Oak (wine)

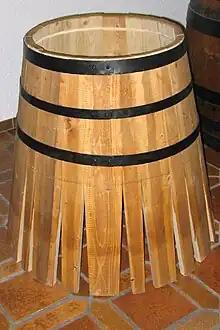
Barrel midway through construction.

Barrels are constructed in cooperages. The traditional method of European coopers has been to hand-split the oak into staves (or strips) along the grain. After the oak is split, it is allowed to "season" or dry outdoors while exposed to the elements. This process can take anywhere from 10 to 36 months during which time the harshest tannins from the wood are leached out. These tannins are visible as dark gray and black residue left on the ground once the staves are removed. The longer the wood is allowed to season the softer the potential wine stored in the barrels may be but this can add substantially to the cost of the barrel. In some American cooperage the wood is dried in a kiln instead of outdoor seasoning. While this method is much faster, it does not soften the tannins quite as much as outdoor seasoning.